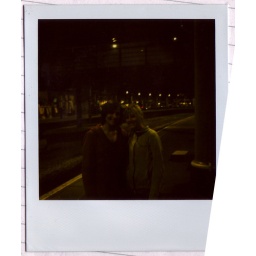
Me and Regis in the train station at pitch black hour